Inspector Gadget (video game)

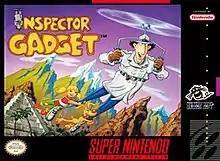
Cover art

Inspector Gadget is a 1993 side-scrolling action video game for the Super Nintendo Entertainment System based on the television show of the same title. The game was released by Hudson Soft, with developers who also worked on Hudson's video game adaptations "" and "".